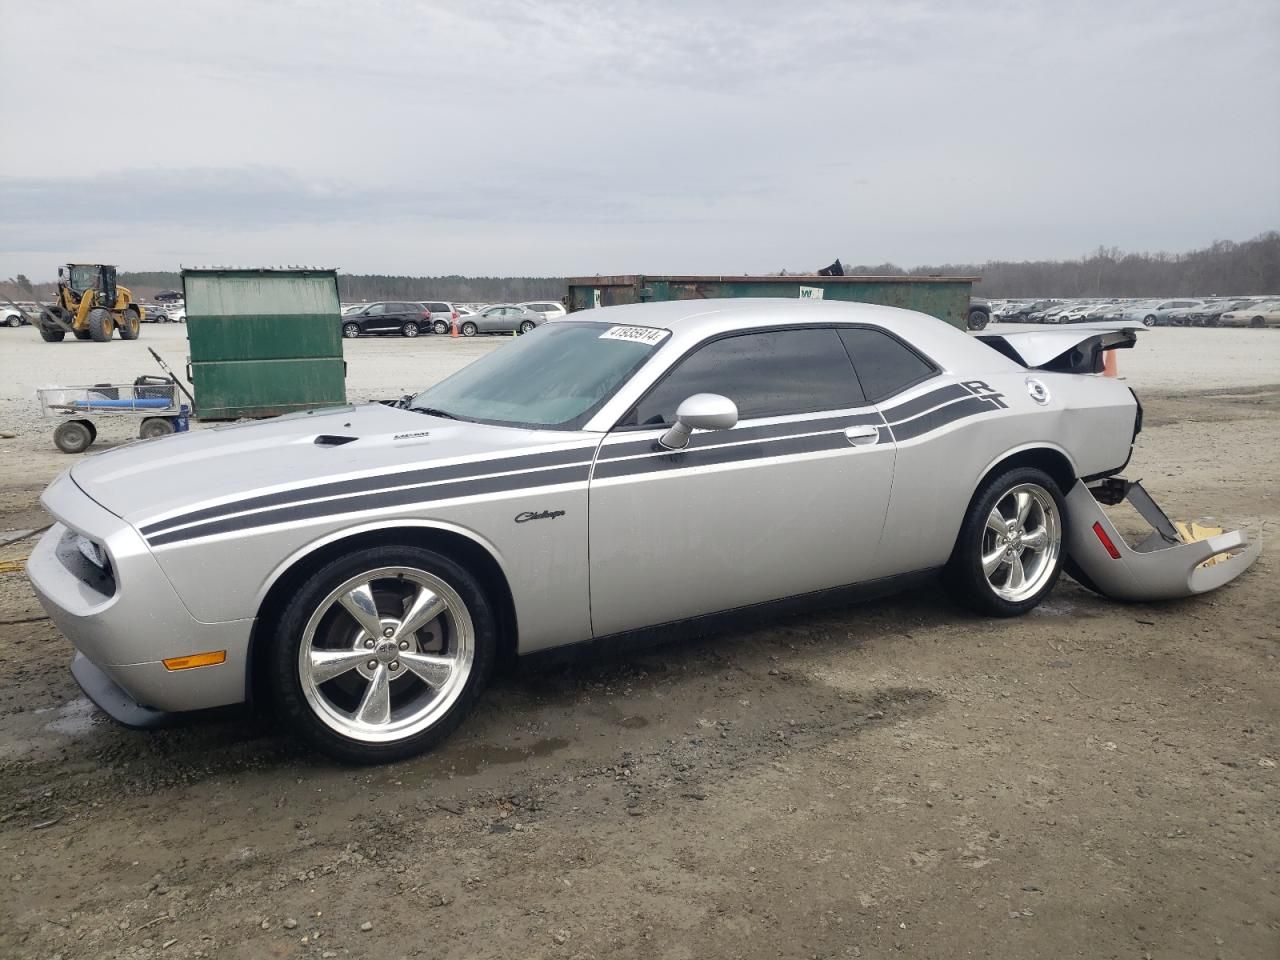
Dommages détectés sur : aile arrière gauche, pare-brise arrière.
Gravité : majeur